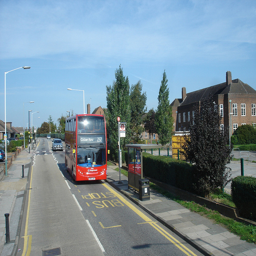
A red double decker bus ridding down the street.
A red double decker bus pulling into a bus stop.
A double decker bus pulling into a bus stop.
A double decker red bus is on the street.
A large red bus is traveling down the road.